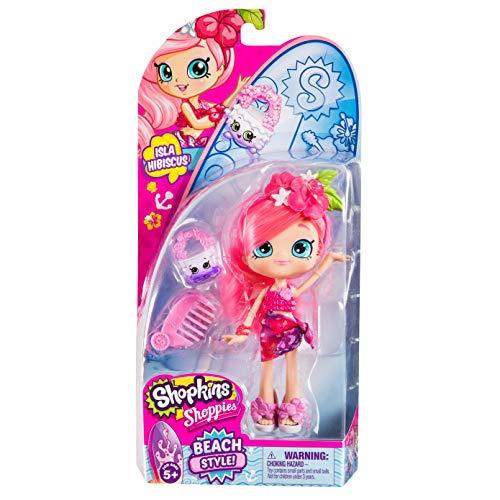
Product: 5" Shoppie Doll with Matching Shopkin & Accessories, Isla Hibiscus
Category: Toys & Games | Dolls & Accessories | Doll Accessories
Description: Isla hibiscus and Shopkin - beachly basket.
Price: $17.00
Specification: ProductDimensions:2x3x6.2inches|ItemWeight:4.8ounces|ShippingWeight:4.8ounces(Viewshippingratesandpolicies)|ASIN:B07DYDLJWS|Itemmodelnumber:B07DYDLJWS|Manufacturerrecommendedage:5-15years